Indigenous Australian art

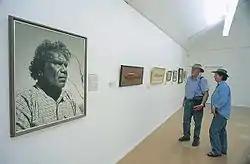
Picture of Albert Namatjira at the Albert Namatjira Gallery, Alice Springs Cultural Precinct, in 2007

Bark painting, where painting is done using ochres on the dried bark stripped off trees, is an old tradition. The earliest European find was in a shelter in Tasmania around 1800, and other painted bark shelters were found in Victoria and NSW. These were drawn with charcoal, and then painted or scratched onto bark which had been blackened by smoke. Painted bark baskets were used in death rituals on Melville and Bathurst Islands, and bark coffins and belts were painted in northeast Arnhem Land. Bark painting has continued into contemporary times.